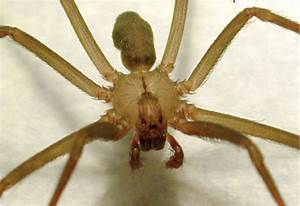
Label: ragno